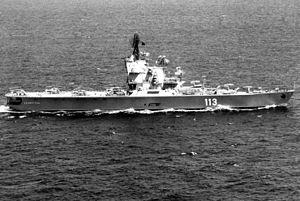
La Marine soviétique était la marine de guerre de l'Union soviétique. À son apogée, elle fut la deuxième flotte militaire maritime du globe et une des branches les plus fortes de l'Armée rouge.